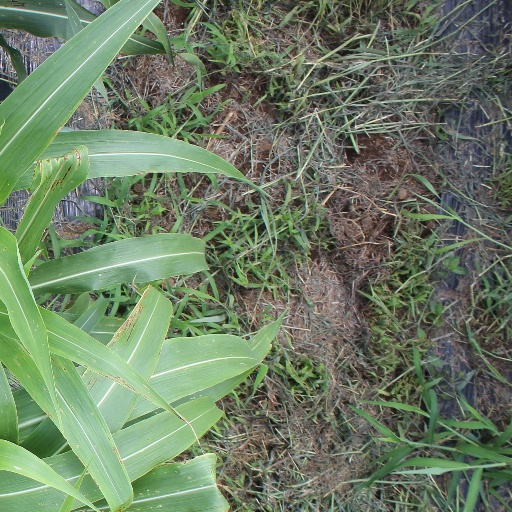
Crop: sorghum